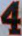
Number: 4